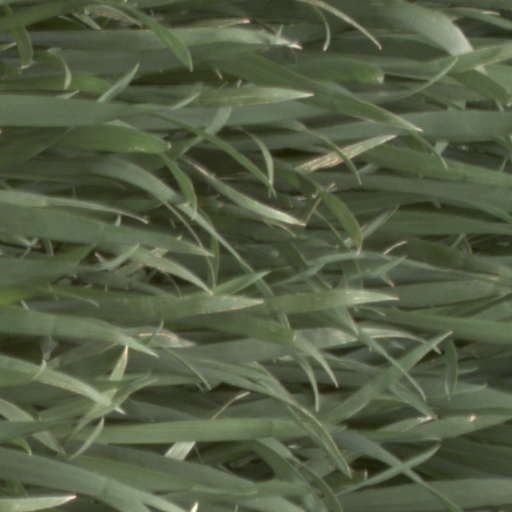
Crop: wheat